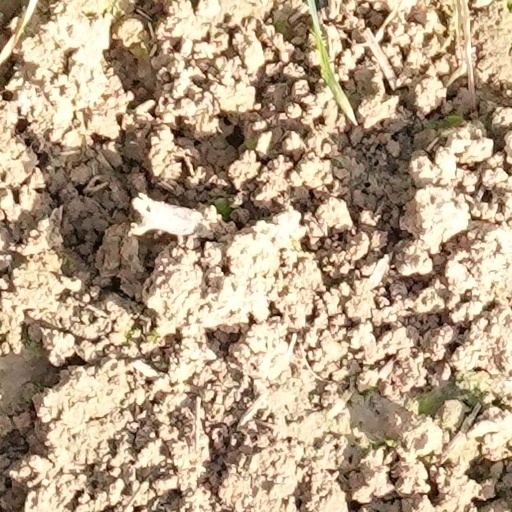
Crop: wheat